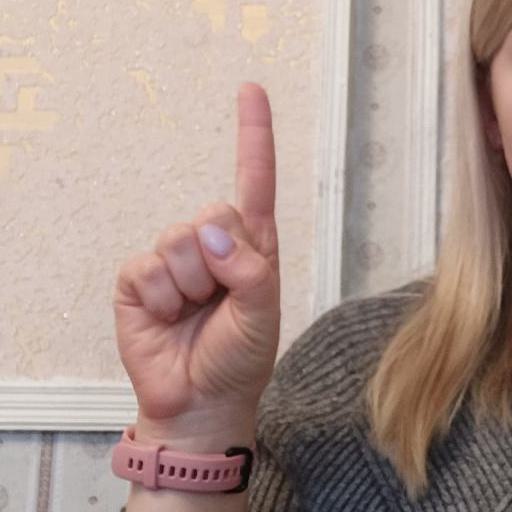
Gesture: one